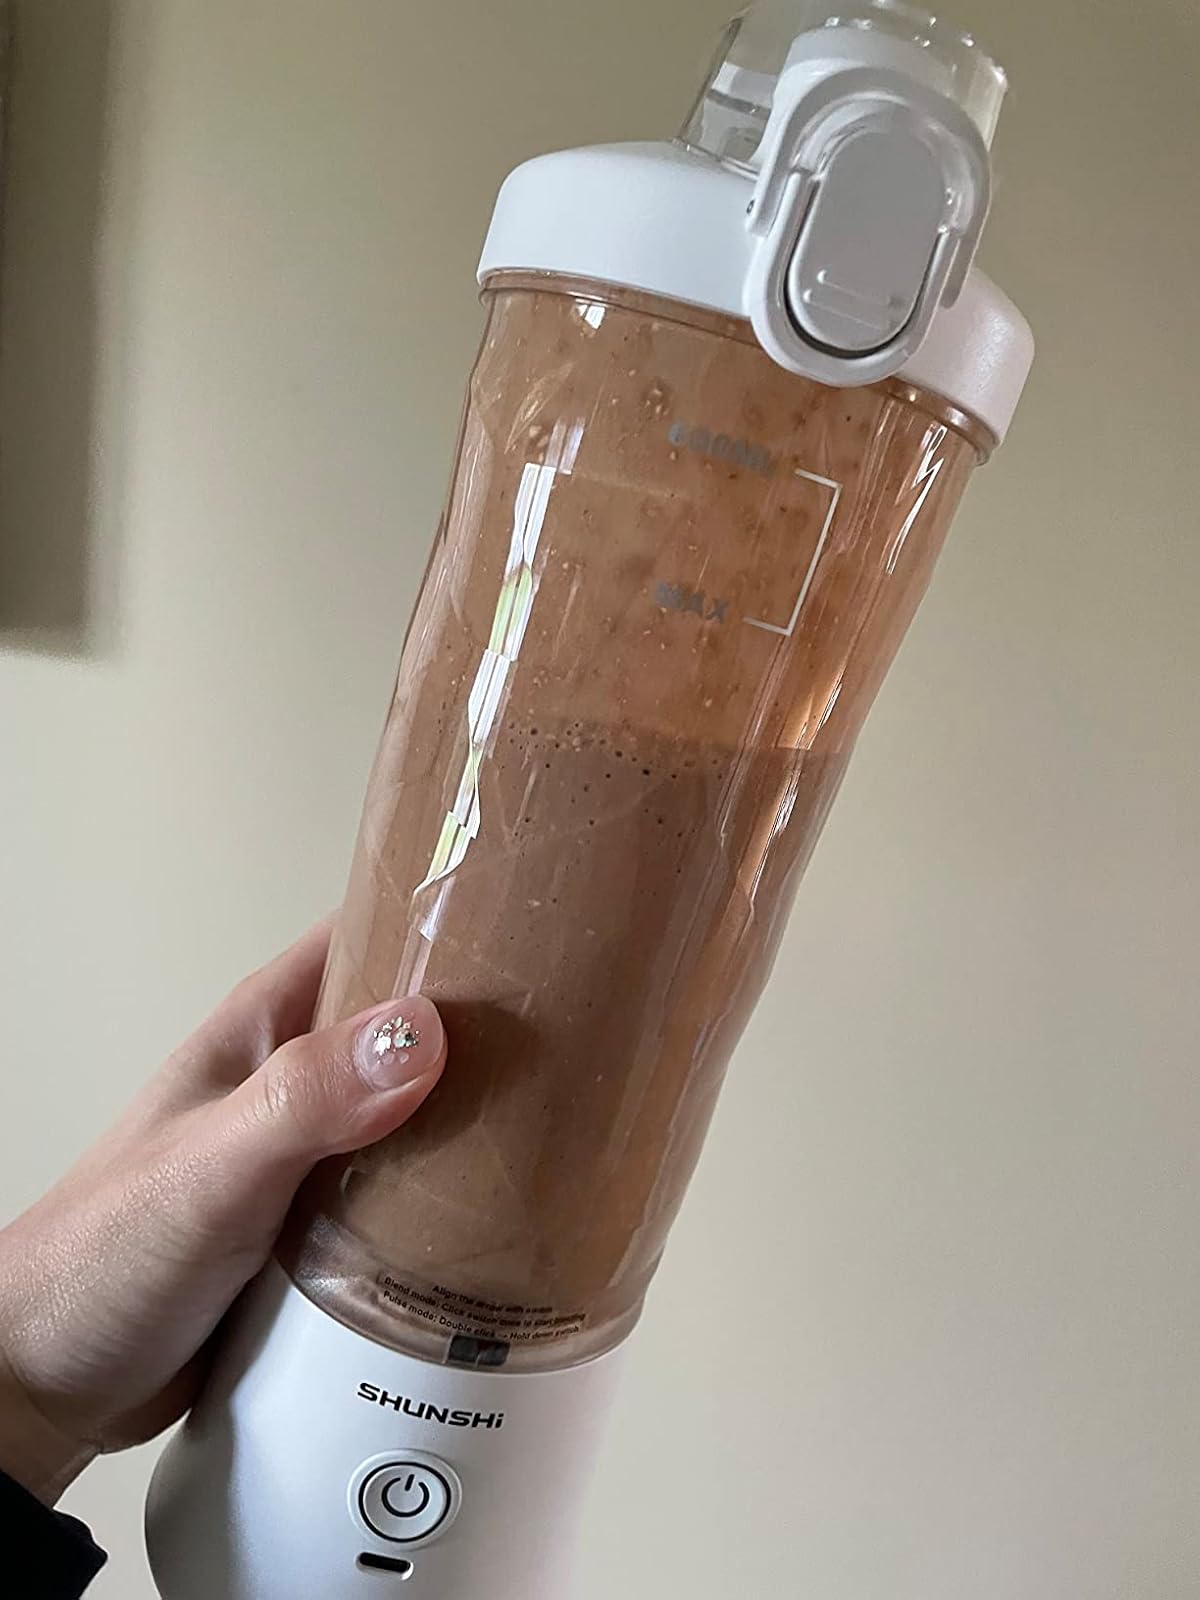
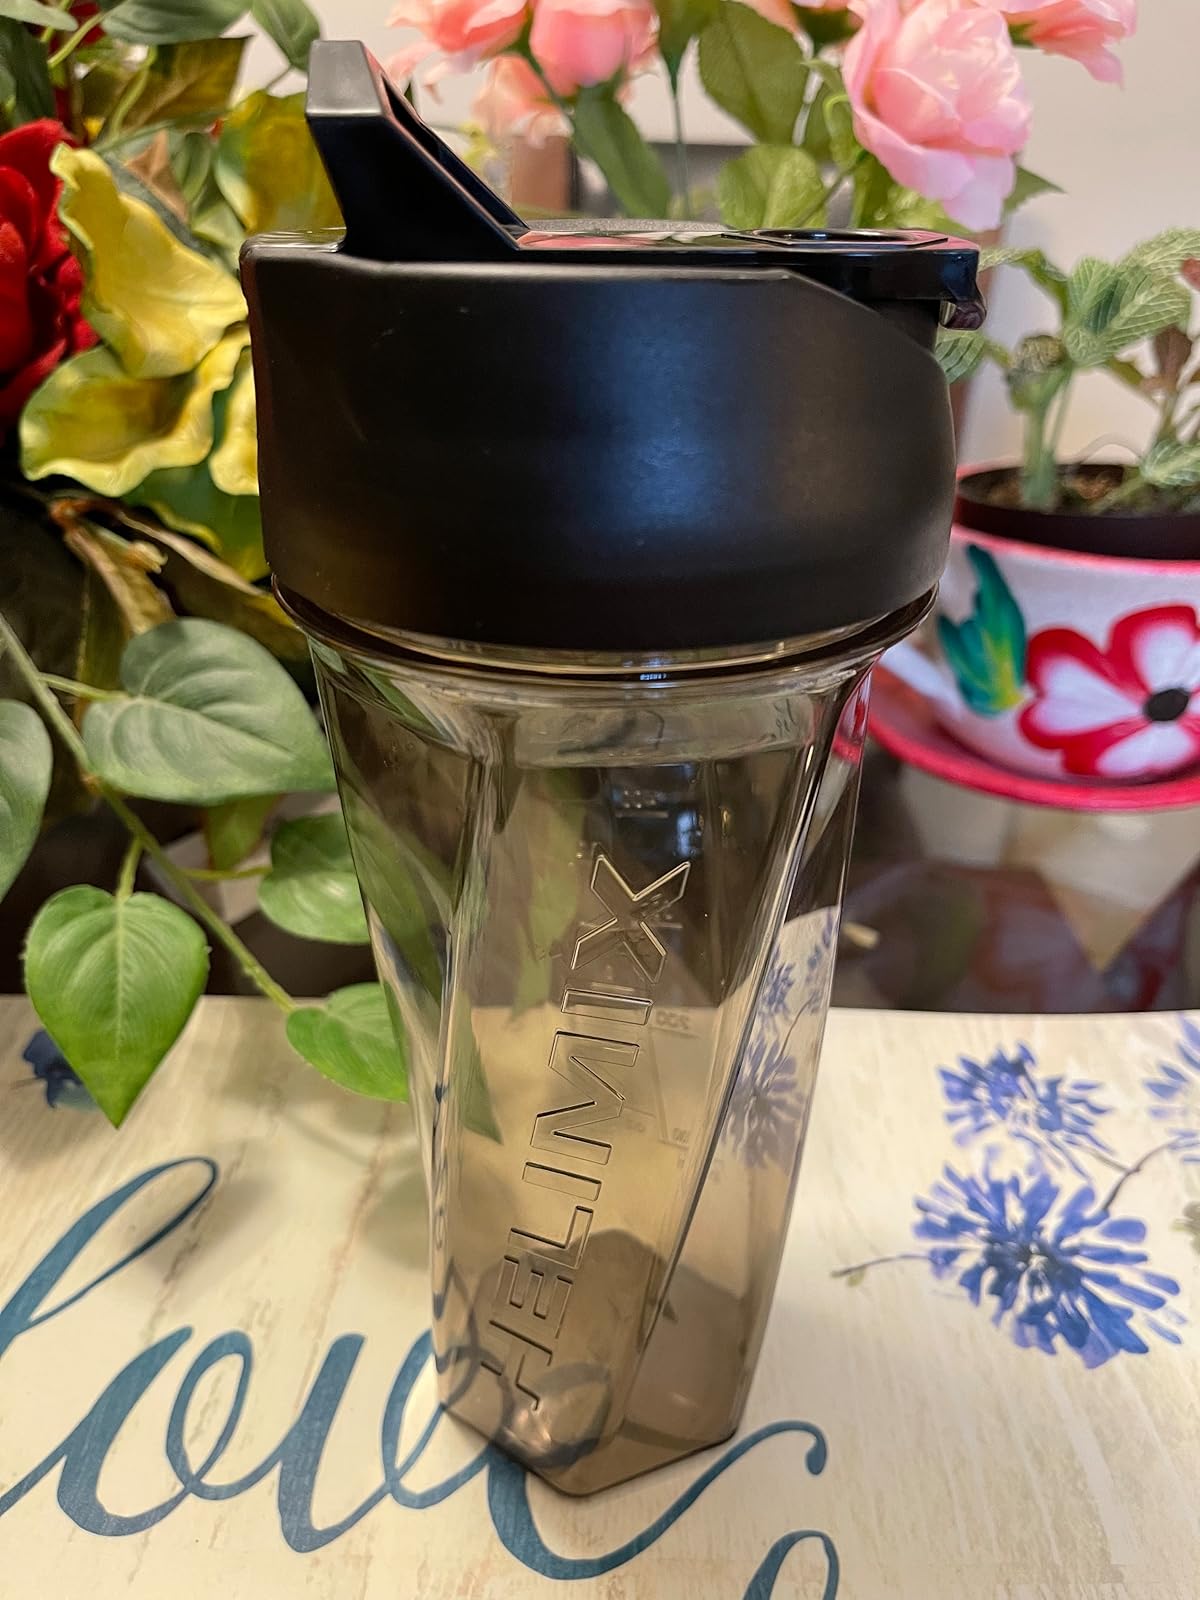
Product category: items_blender
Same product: no